Shamkhalate of Tarki

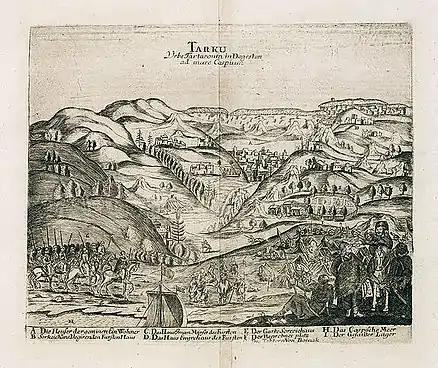
The capital town of Tarki on 17th century engraving based on Adam Olearius's Travels.

In 1577 Chopan-shamkhal jointly with his brother Tuchelav-Bek, Gazi-Salih of Tabasaran and in alliance with the Ottoman army undertook a military campaign against Qizilbashes who were defeated. After the victory over Qizilbashes in Shirvan, Chopan-shamkhal carried out a visit to Turkey and was met in Eastern Anatolia with honors. Chopan-shamkhal was given many gifts. For his services in the war with the Persians shamkhal was given sanjak Shaburan and his brother Tuchelav sanjaks Akhty and Ikhyr. Ibrahim Peçevi reported that the governor of Shirvan Osman Pasha (also of Kumyk descent) married a daughter Tuchelav, a niece of Shamkhal. Chopan Shamkhal pledged to defend Shirvan.